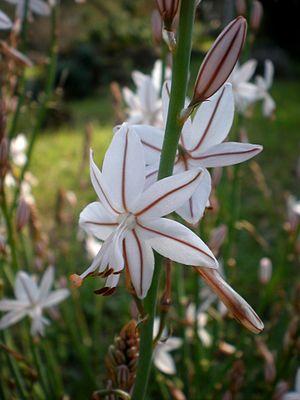
Les asphodèles sont des plantes vivaces monocotylédones qui appartiennent à la famille des Liliacées selon la classification classique de Cronquist et forment le genre Asphodelus. La plupart des espèces poussent autour du bassin méditerranéen et ont une prédilection pour les sols calcaires. À noter cependant une espèce alpine, A. albus, et sa sous-espèce A. delphinensis que l'on trouve aussi dans les Cévennes et les Pyrénées, ainsi qu'une espèce poussant à la fois en Bretagne et en Galice, A. arrondeaui ou asphodèle d'Arrondeau.